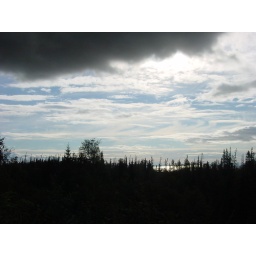
pine forest under clouds